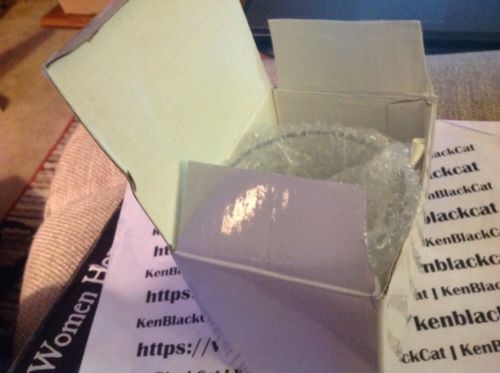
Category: mug